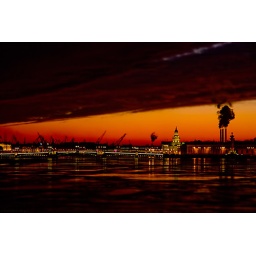
Dvortsoviy (palace's) bridge under the Neva river and Admiralty's docks.